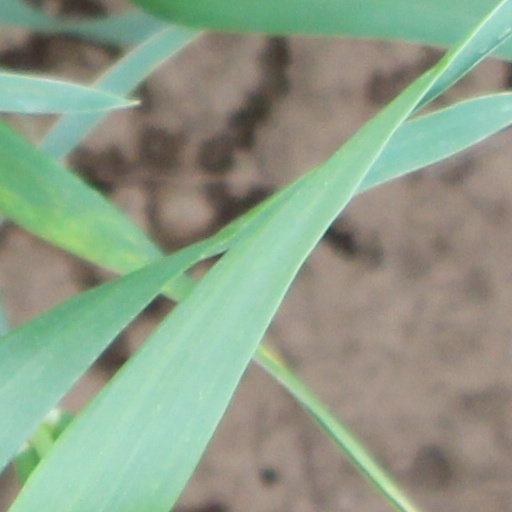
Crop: wheat